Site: brandenburg
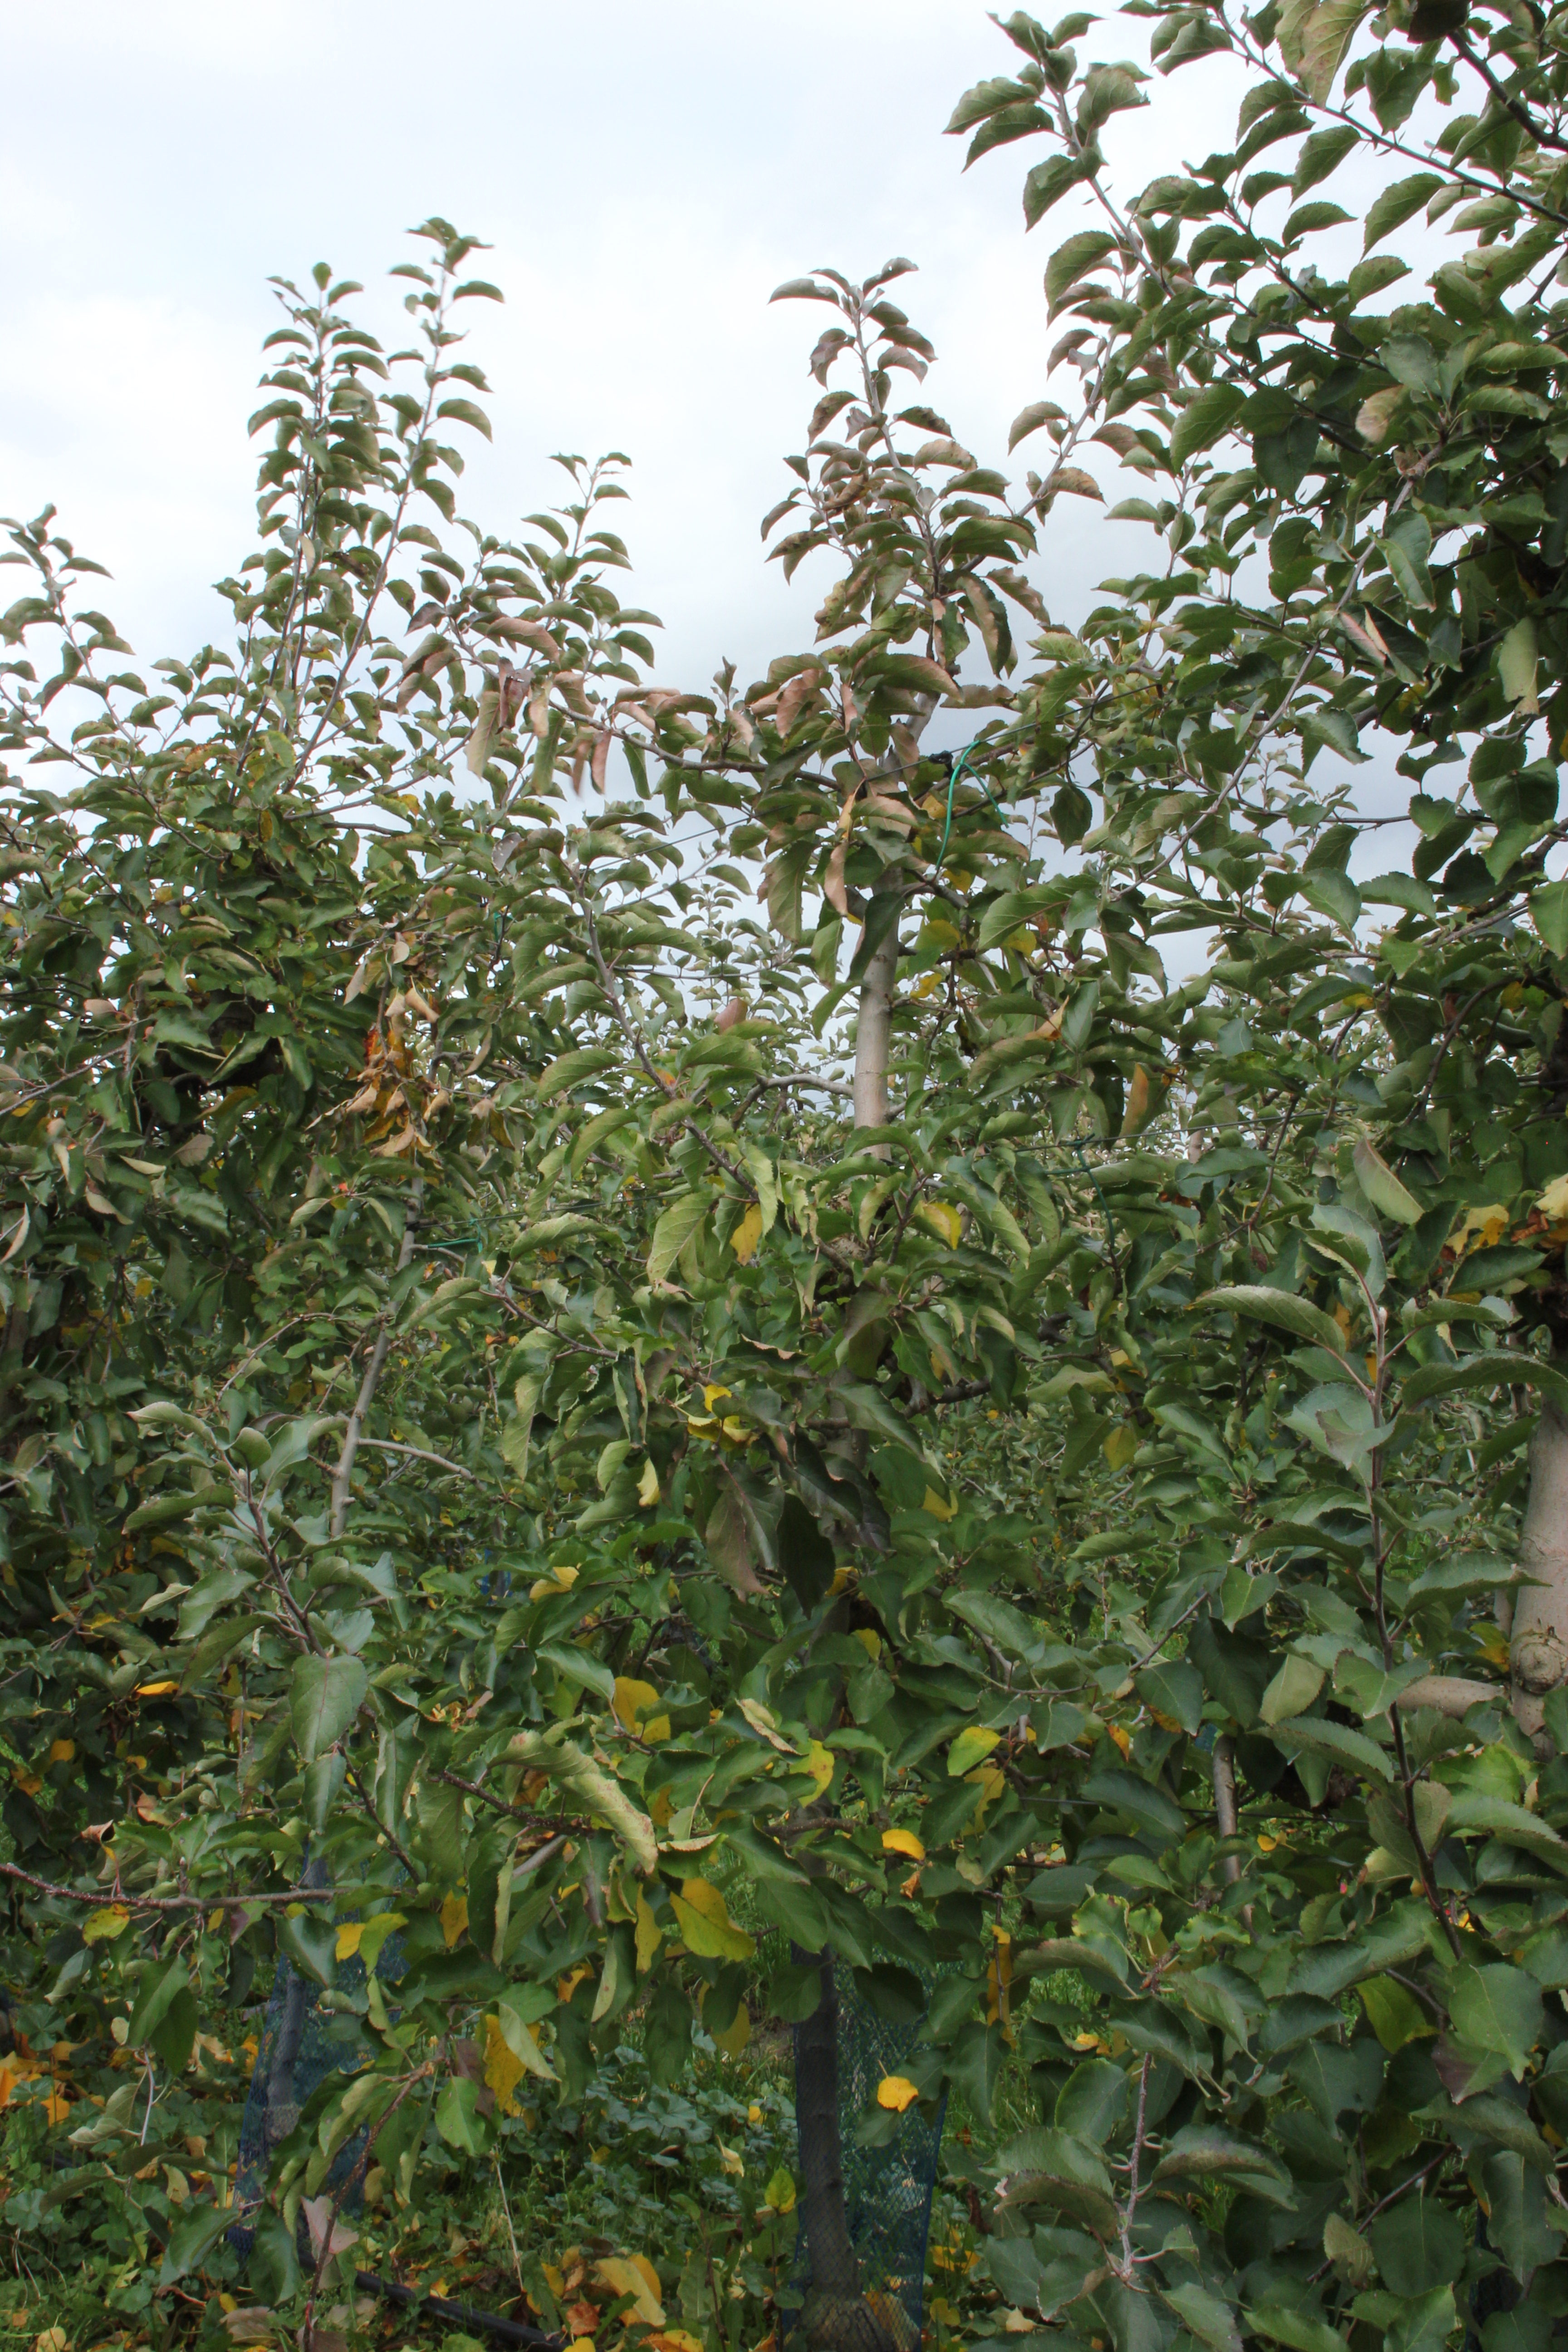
Growth stage (BBCH 91): Senescence, beginning of dormancy